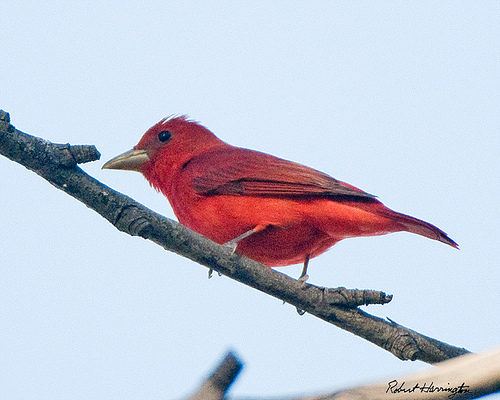
a brightly colored red bird with a conical bill and gray tarsus and foot.
this is a red bird with a large white beak.
this bird has a tan bill and a fully red body, though its abdomen and belly have more of an orangey hue than its wings.
the birds has a red overall color except from it's yellow bill.
the bird has a red crown and a grey bill that is long.
a red bird with black eyes and a short yellow beak.
this bird is all red with a yellow beck and a spiky crown.
small colorful bird with crown, throat, nape, breast, belly and abdomen is red, primaries and secondaries are blackish red.
this bird has a bright red breast and a greyish tarsus colora small bird with red feathers and a silver beak.
Species: Summer Tanager